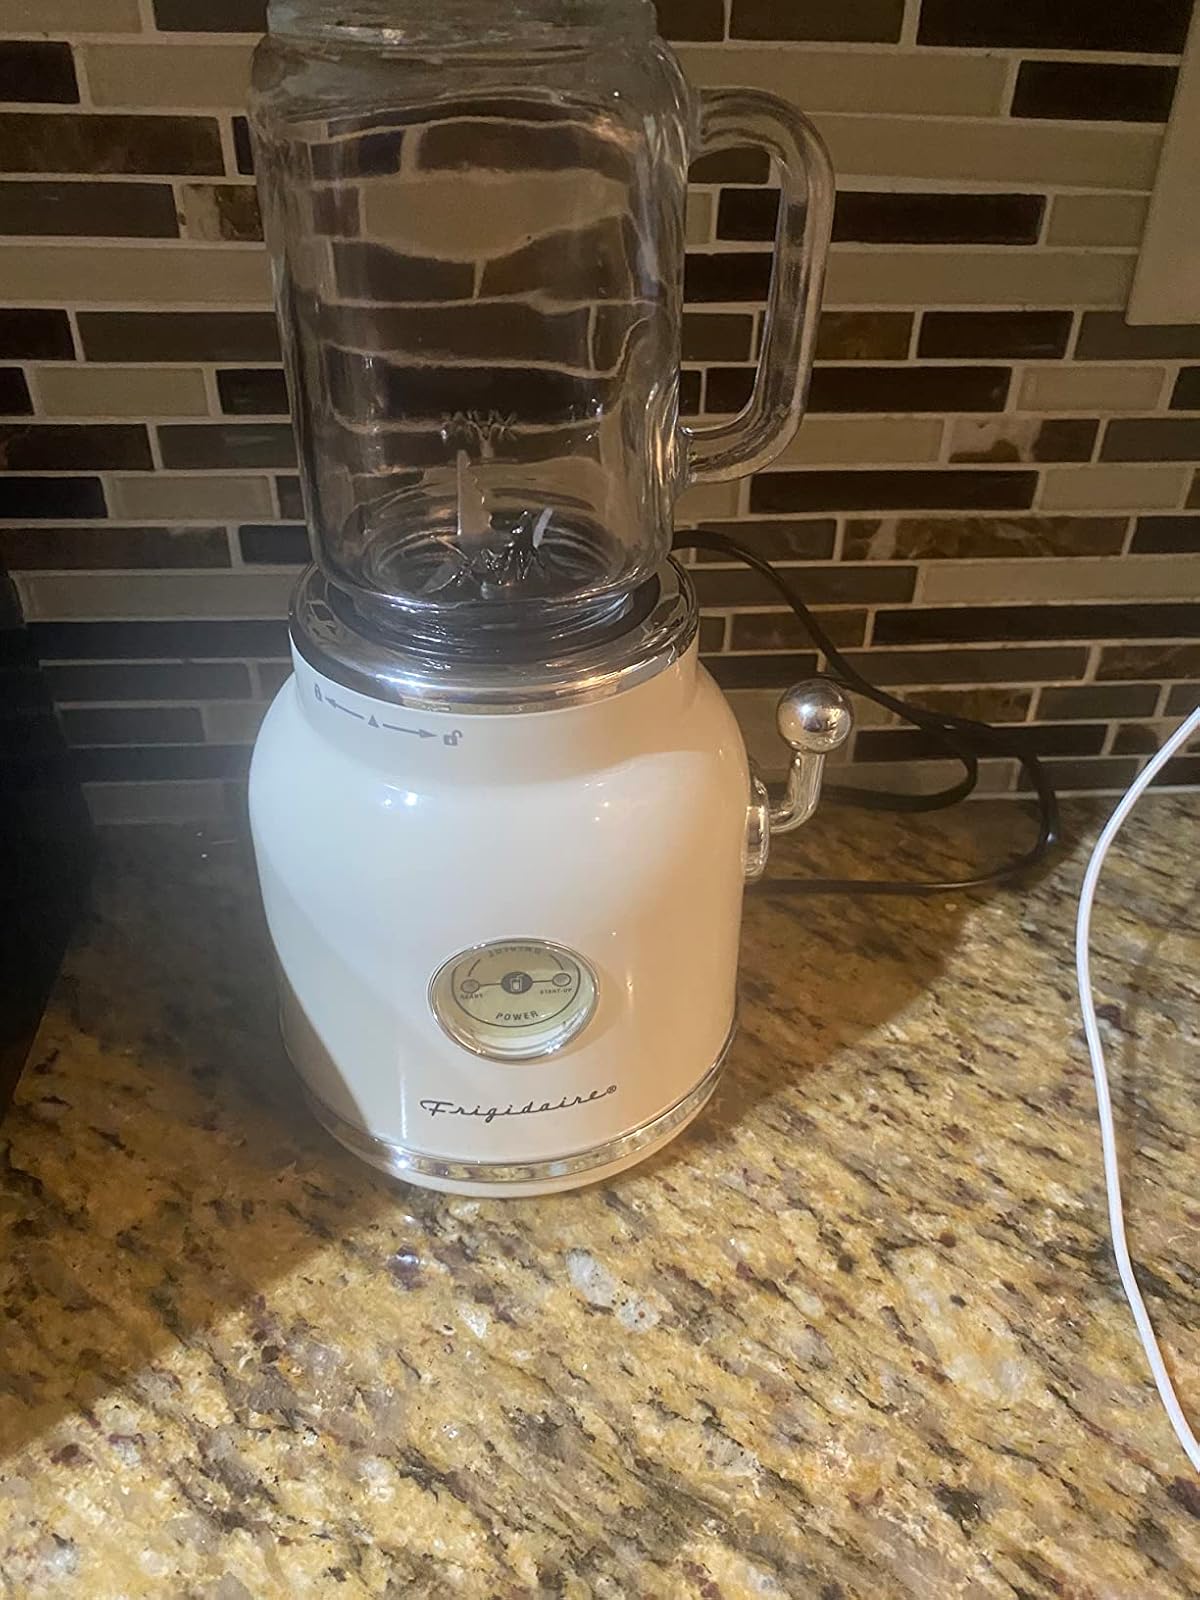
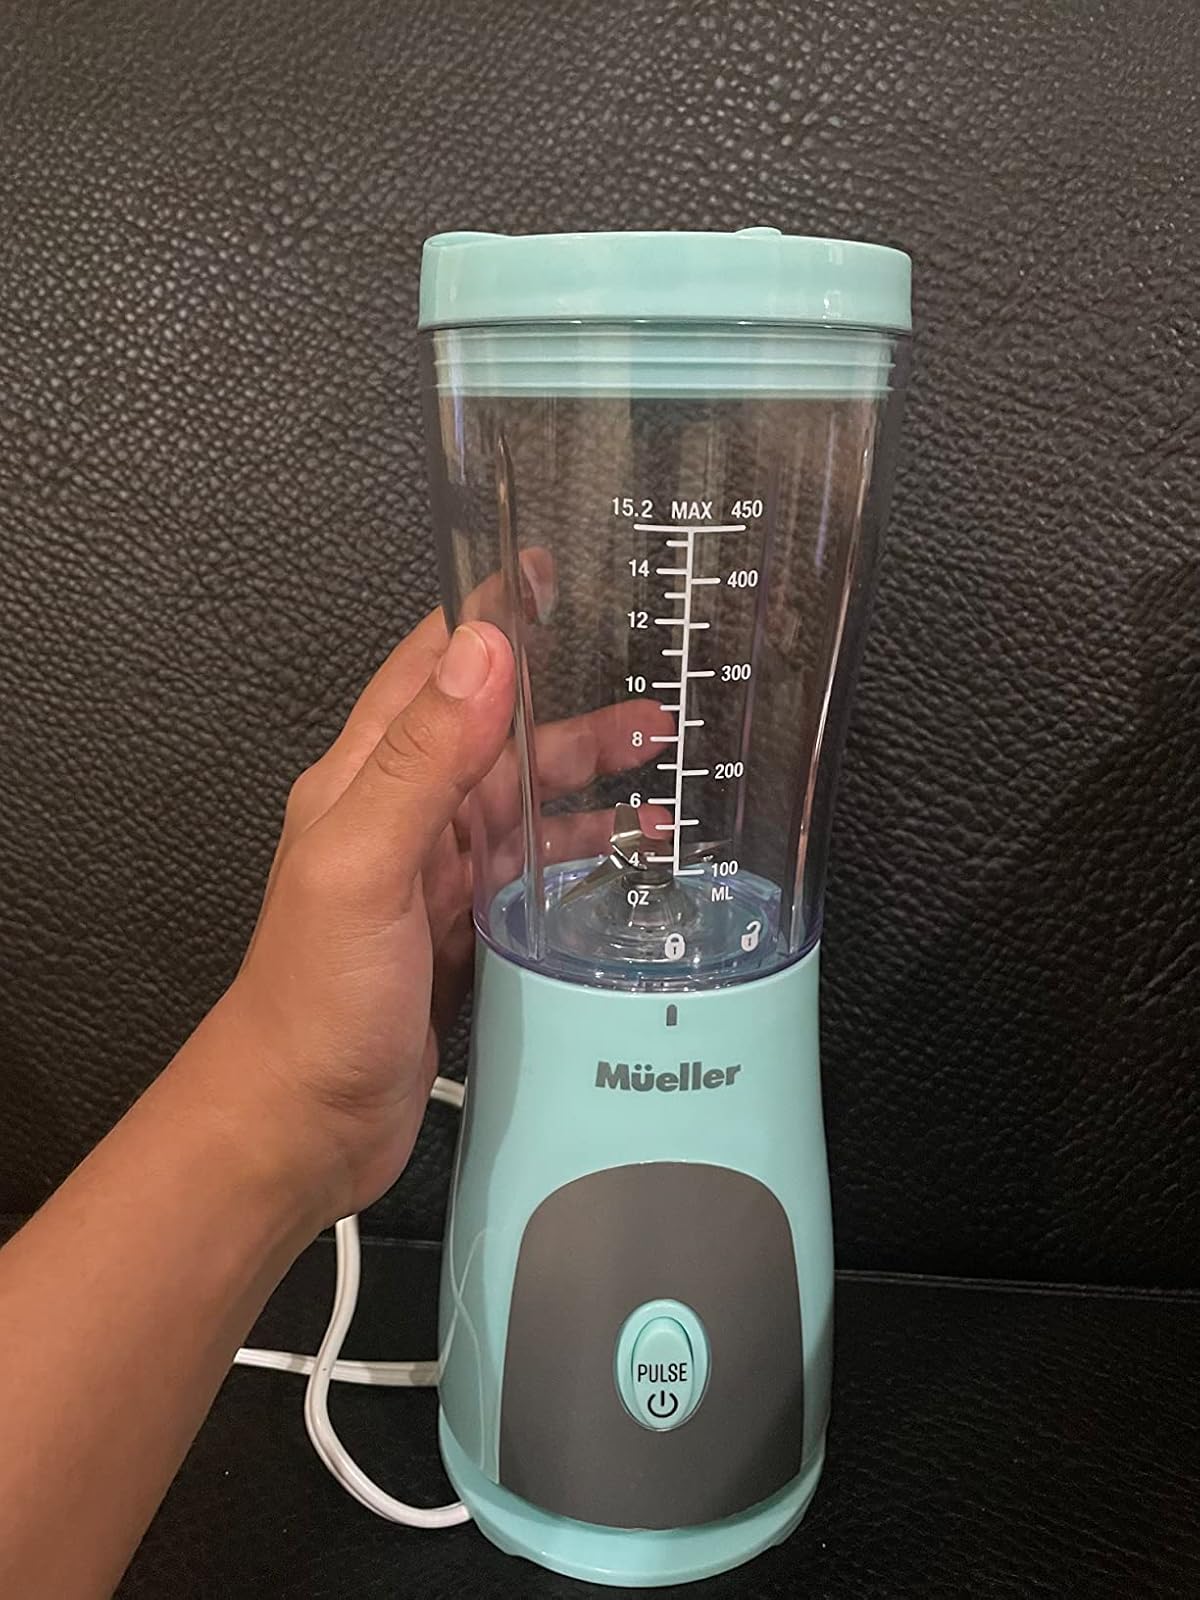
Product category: items_blender
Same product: no